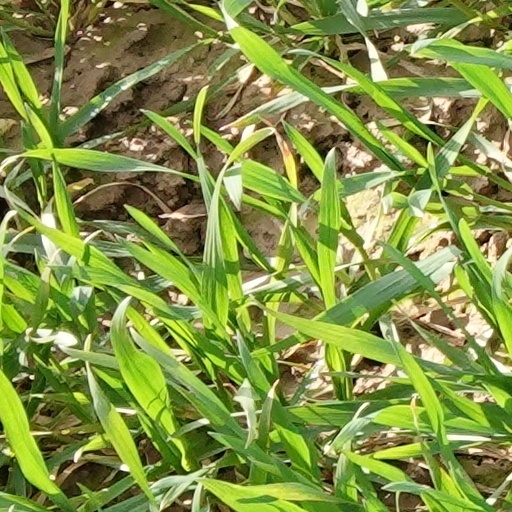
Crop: wheat